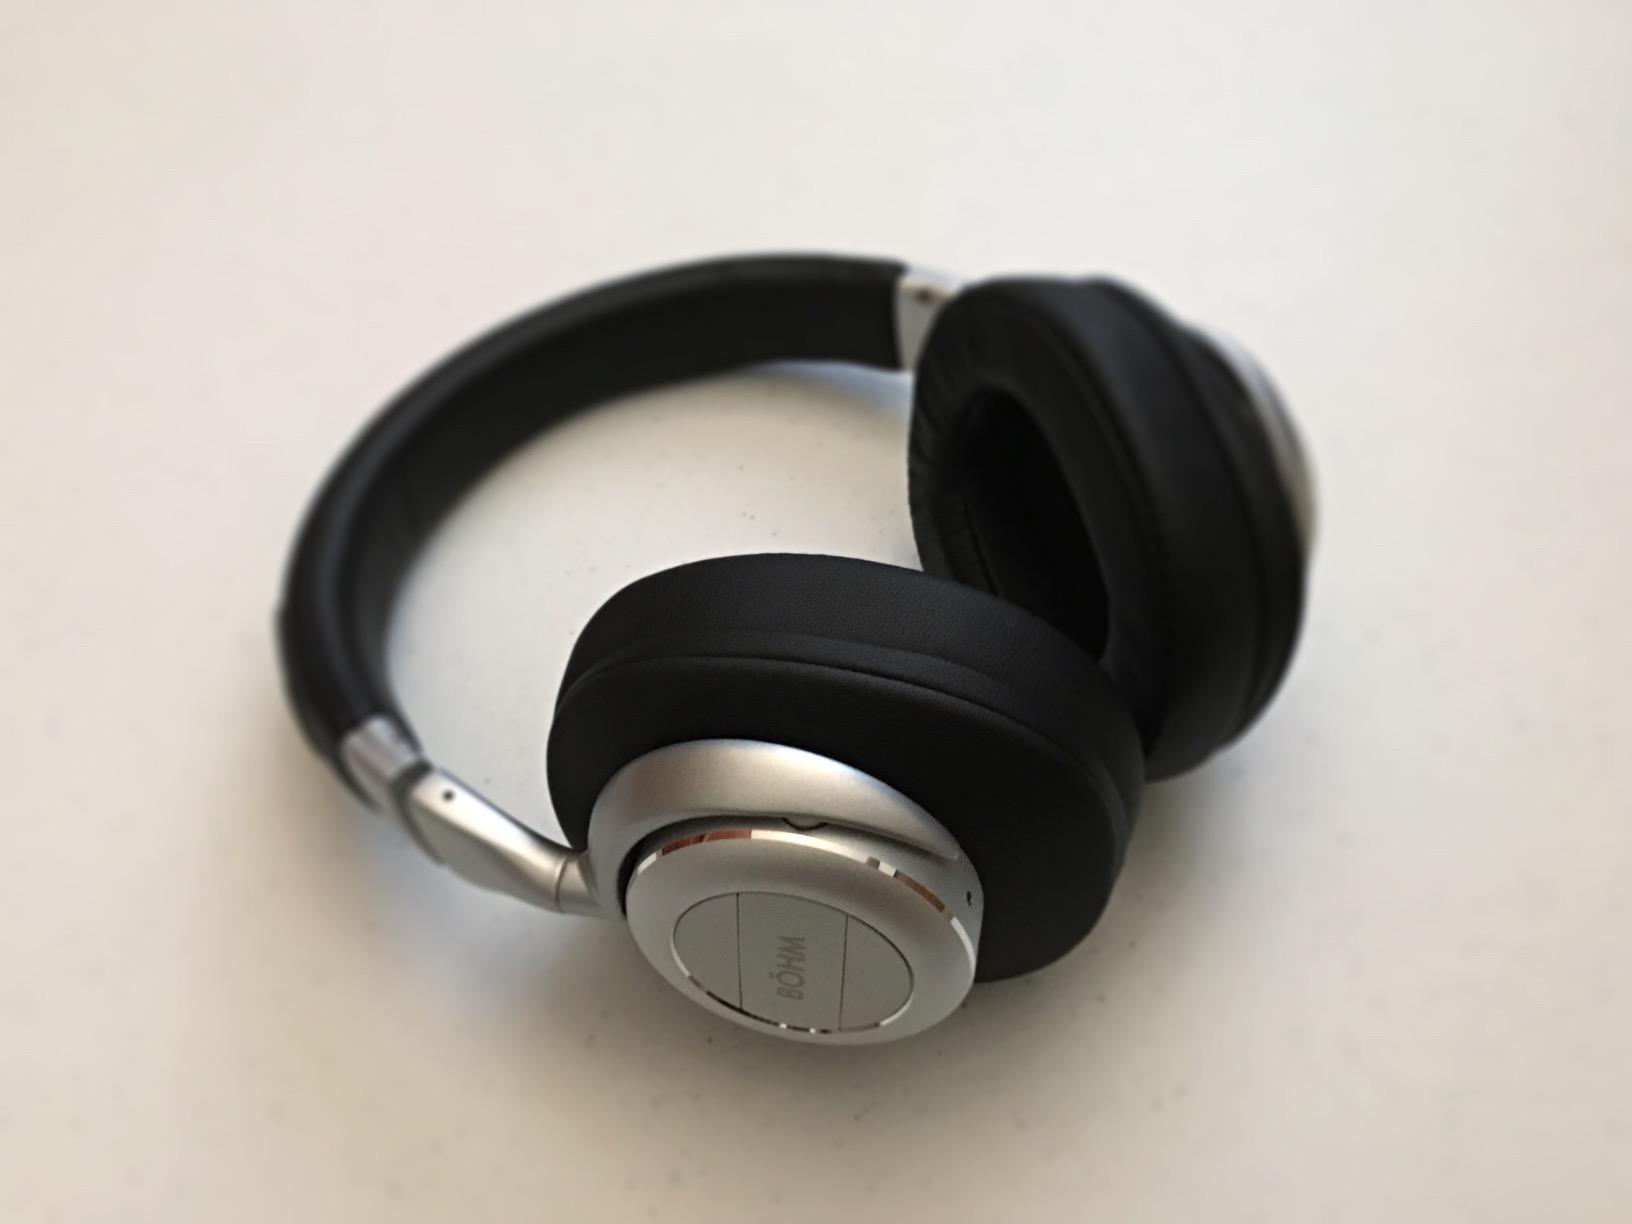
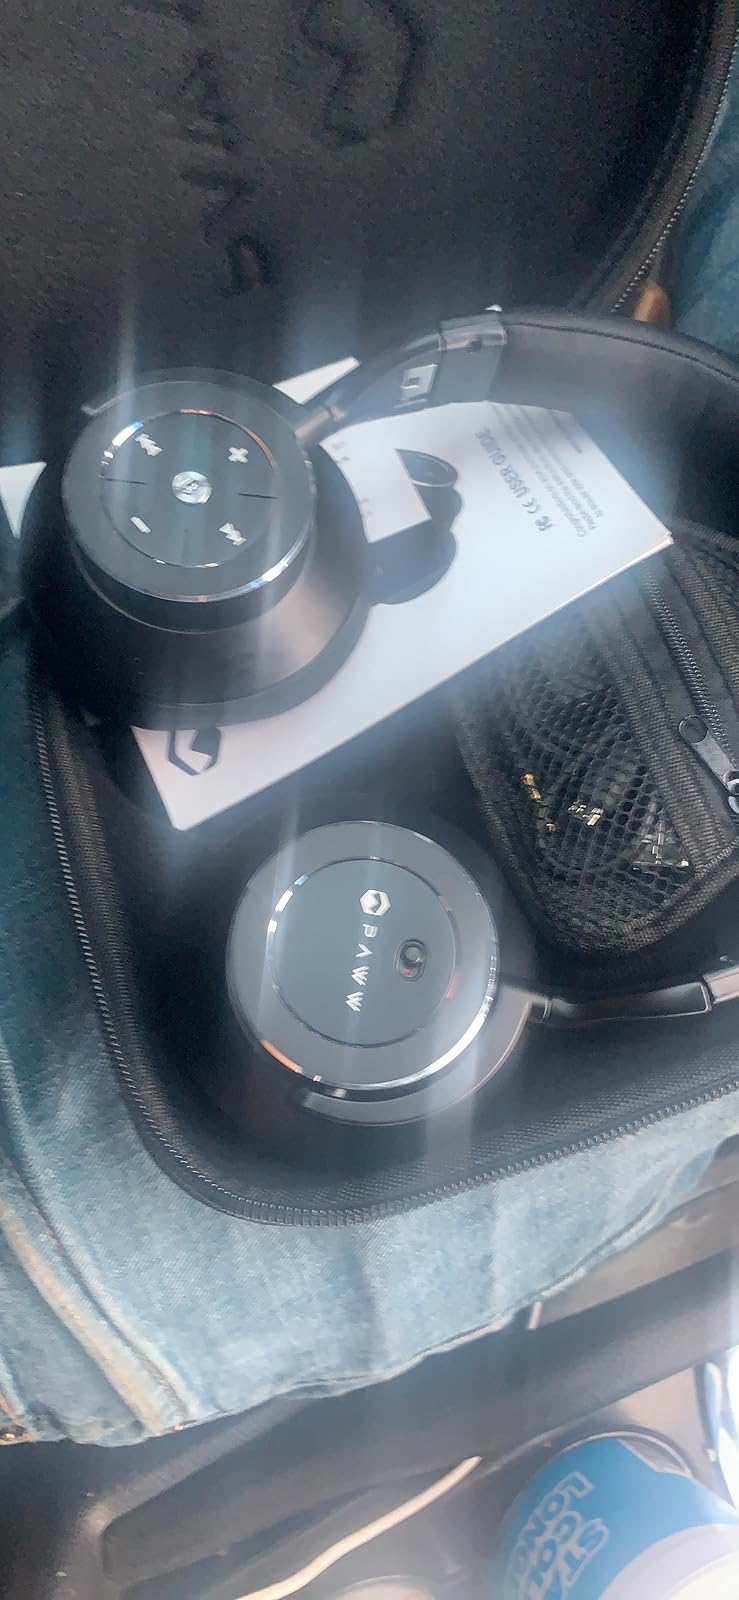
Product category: headphones
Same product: no